Naval Station Rota

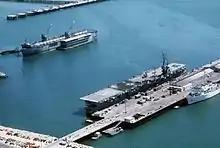
The Spanish Navy aircraft carrier (ex ) tied up at a pier at Naval Station Rota in 1976

During the Cold War, Rota became an advanced base for SSBN submarines of the U.S. Navy, which was very important as the Soviet Union was in range of Polaris missiles launched from Rota. The Chief of Naval Operations deployed Submarine Squadron 16 (SUBRON 16) to Rota on 28 January 1964 and embarked upon . completed its first Fleet Ballistic Missile (FBM) deterrent patrol with the Polaris missile and commenced the first refit and replenishment at Rota. During the early 1970s, the submarines assigned to SUBRON 16 were completing conversion to the Poseidon missile. That transition was completed when returned to Rota on 14 January 1974. Treaty negotiations between Spain and the United States in 1975 resulted in a planned withdrawal of SUBRON 16 from Spain, and the Chief of Naval Operations ordered studies to select a new refit site on the East Coast of the United States. The U.S. Senate ratified the treaty in June 1976; it called for the squadron's withdrawal from Spain by July 1979. In November 1976 the Secretary of the Navy announced Naval Submarine Base Kings Bay, Georgia as that new refit site.